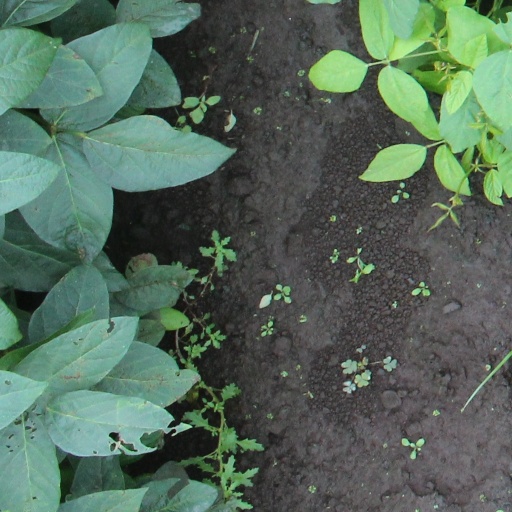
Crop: soybean